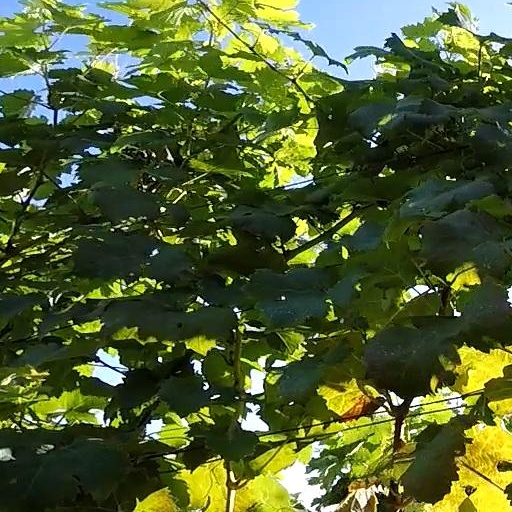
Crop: grape